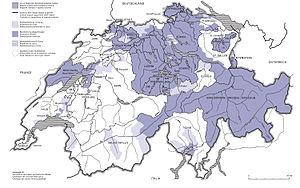
Les Monuments d'art et d'histoire de la Suisse est une série d'ouvrages éditée depuis 1927 par la Société d'histoire de l'art en Suisse visant à étudier le patrimoine bâti de la Suisse.